Question: Please indicate a possible affordance area of the frisbee that can be used for holding
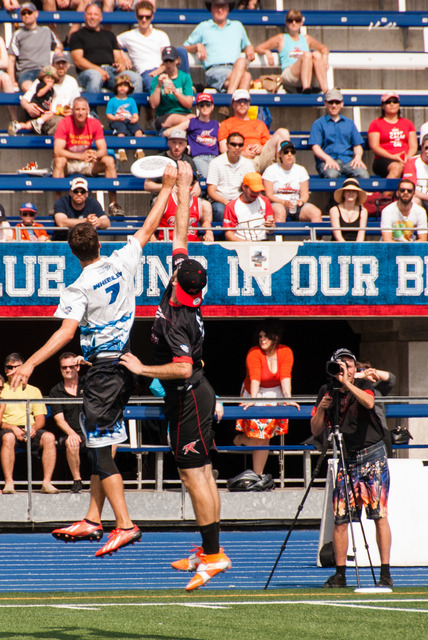
Answer: [129.472, 153.029, 183.089, 179.412]